Ebenezer Alden House

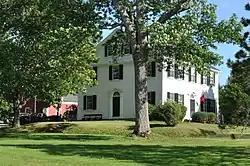

The Ebenezer Alden House is a historic house on Common Street in Union, Maine, United States. Built in 1797, it is an unusually high quality and high style Federal period in an area that was very much a frontier at the time. It was added to the National Register of Historic Places in 1975.